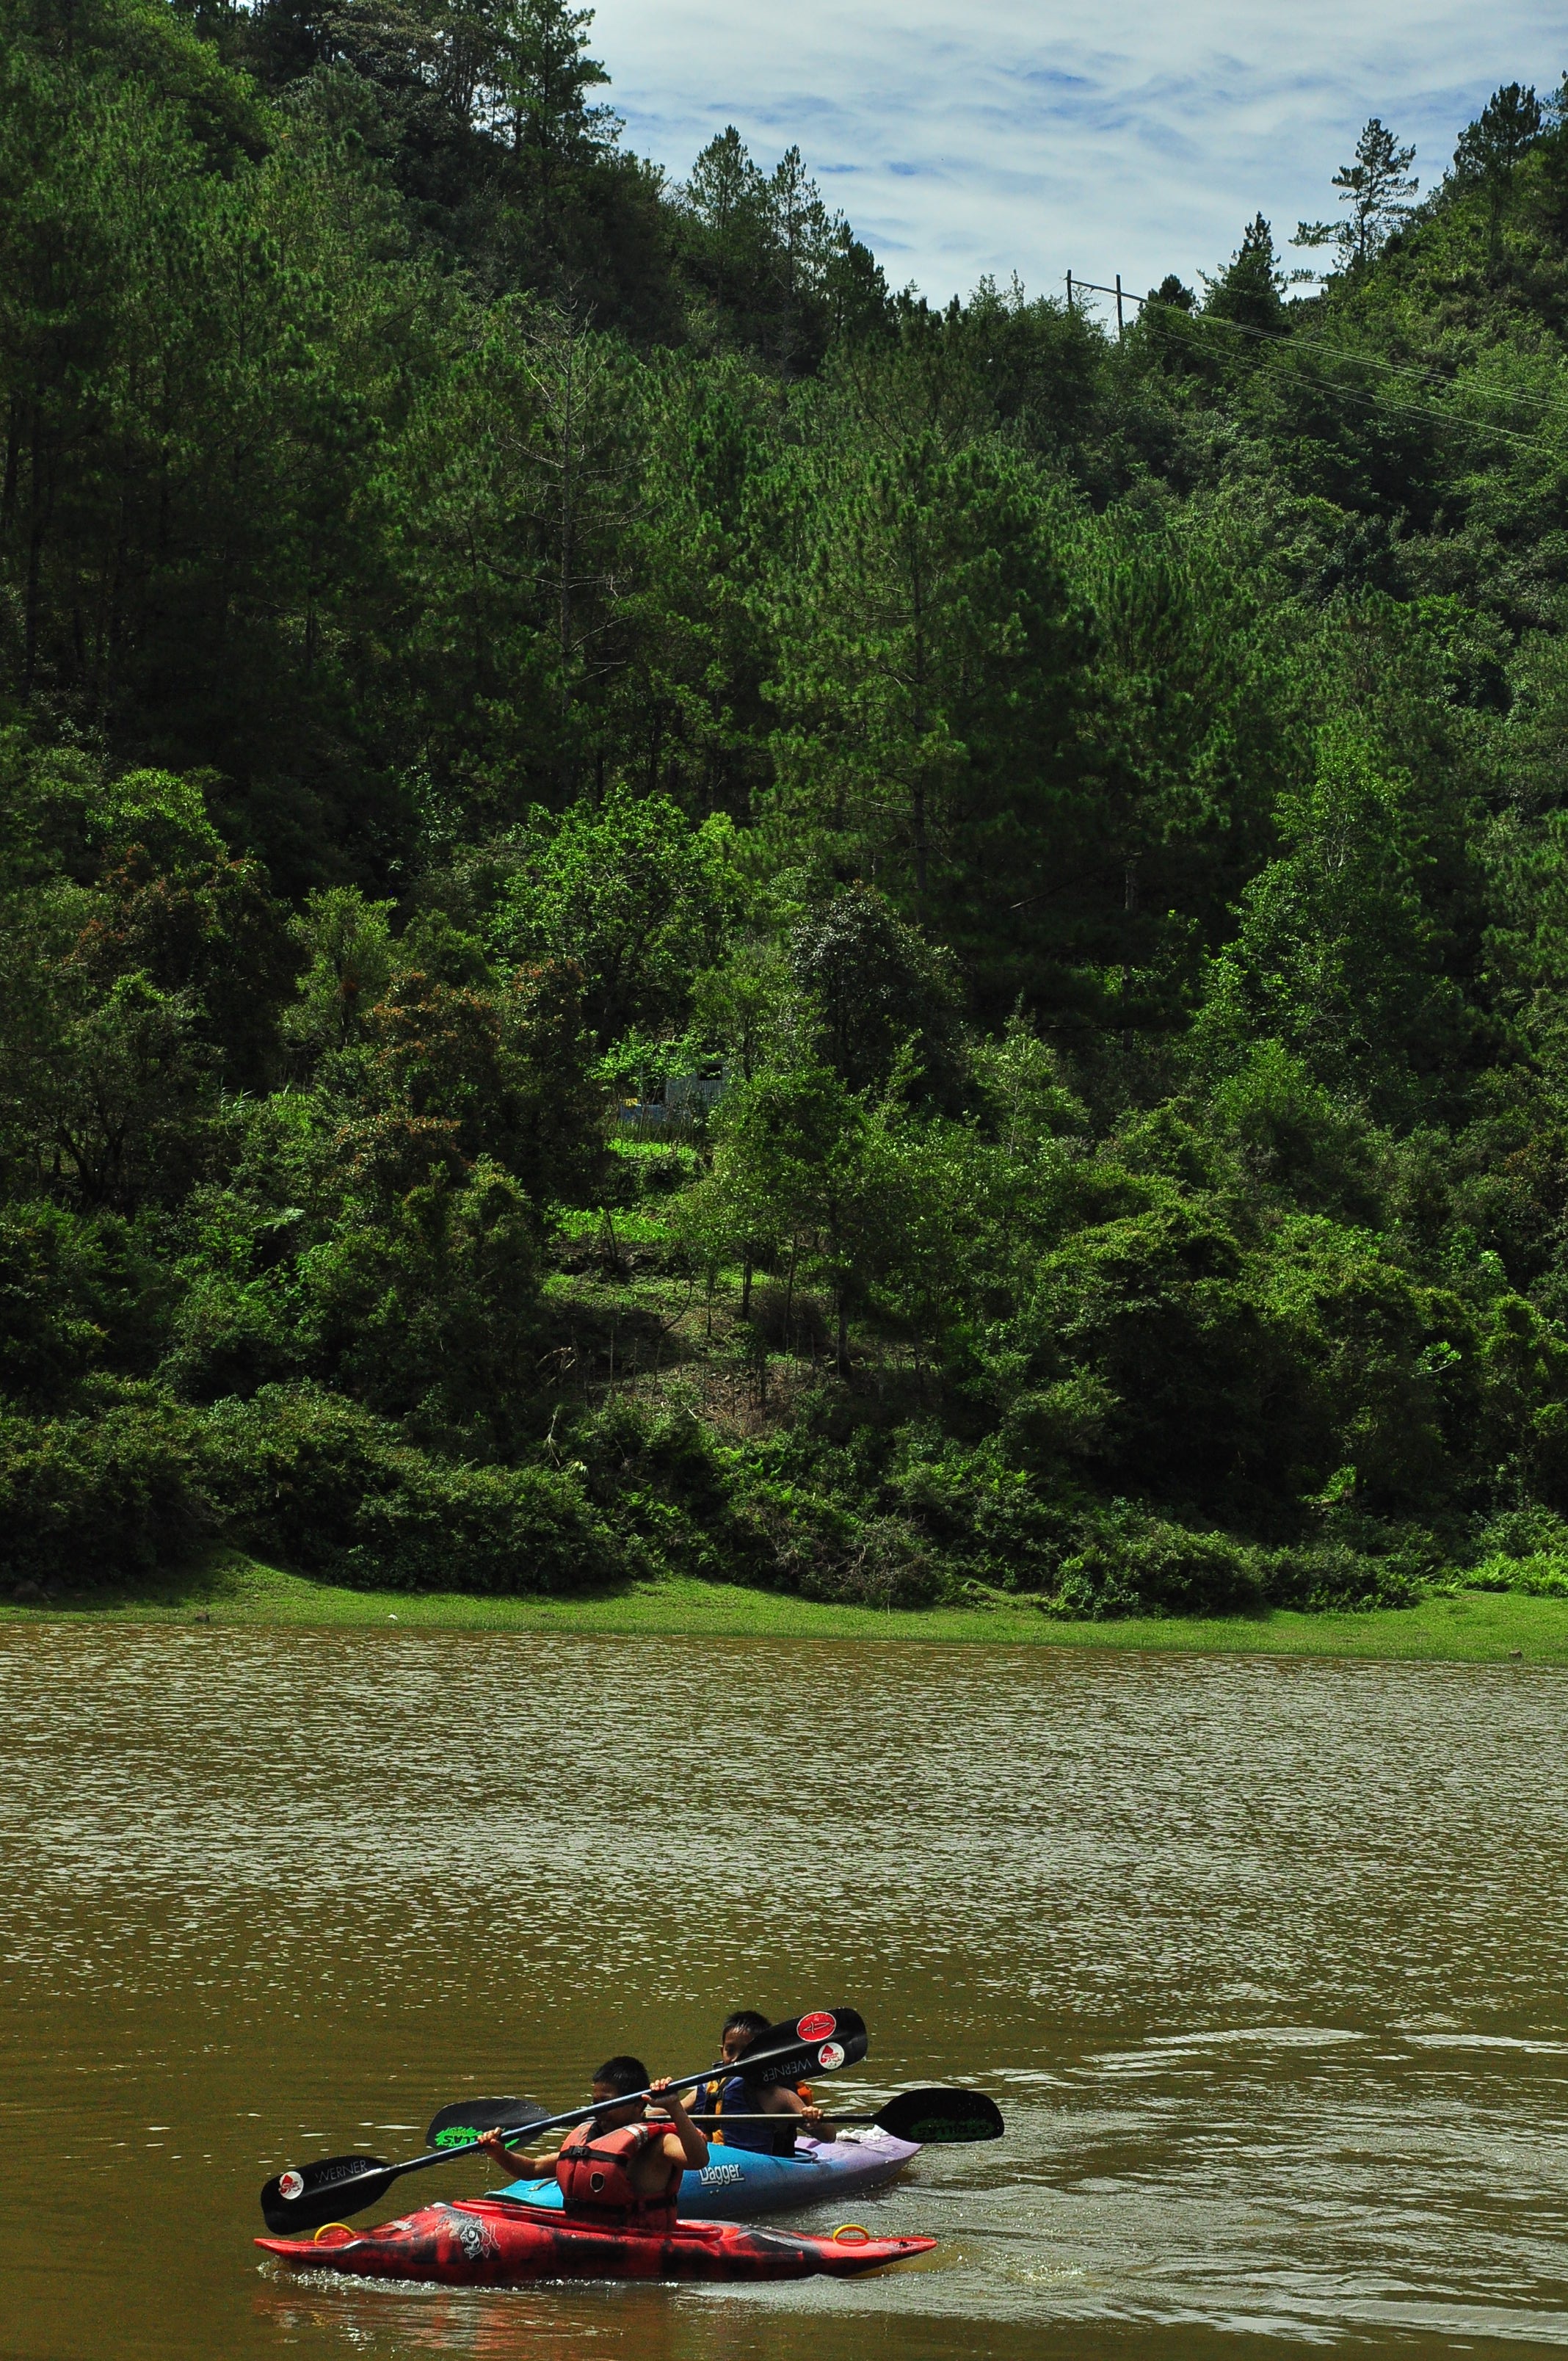
outdoor, people, sport, boat, river, summer, canoe, paddle, vehicle, jungle, training, rapid, kayak, competition, children, boating, kayaking, watercraft, rowing, canoeing